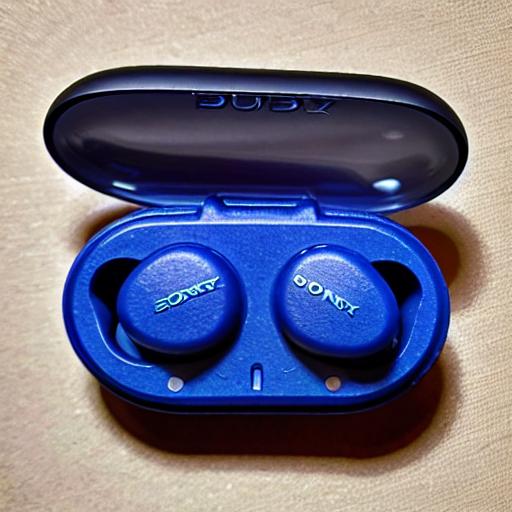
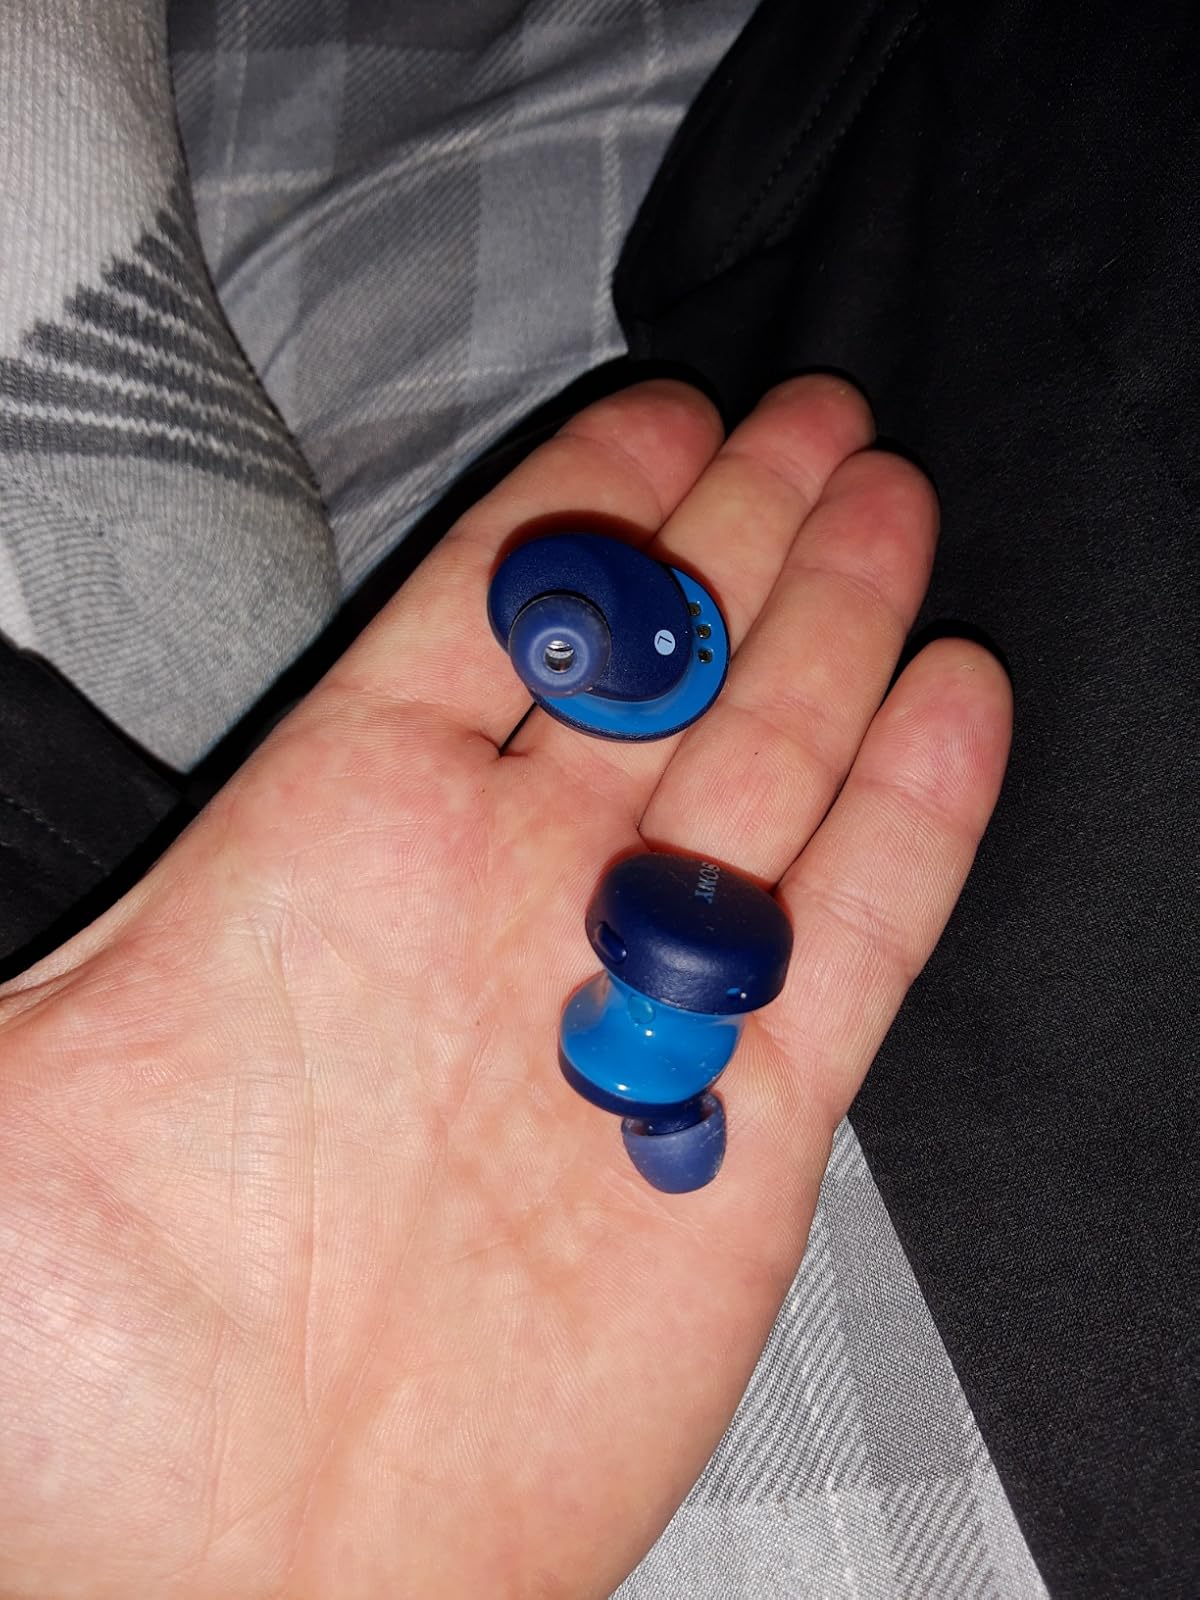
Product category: earbuds
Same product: no